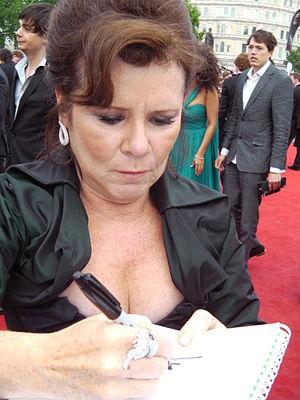
Avant-Première Mondiale d'Harry Potter et les Reliques de la Mort, à Londres, le 7 Juillet 2011
Imelda Staunton, née le 9 janvier 1956 à Londres, est une actrice britannique.
Le Festival du film britannique de Dinard 2007 est la 18ᵉ édition du Festival du film britannique de Dinard. Josiane Balasko, actrice française, en est la présidente du jury.